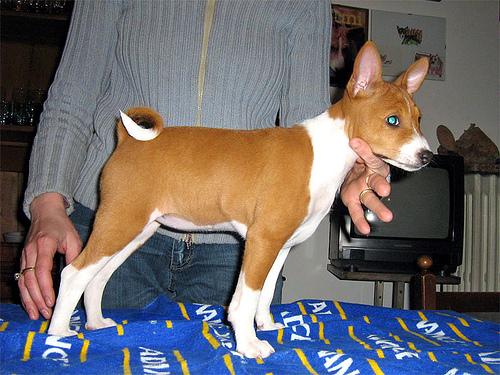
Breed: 243-n000103-basenji